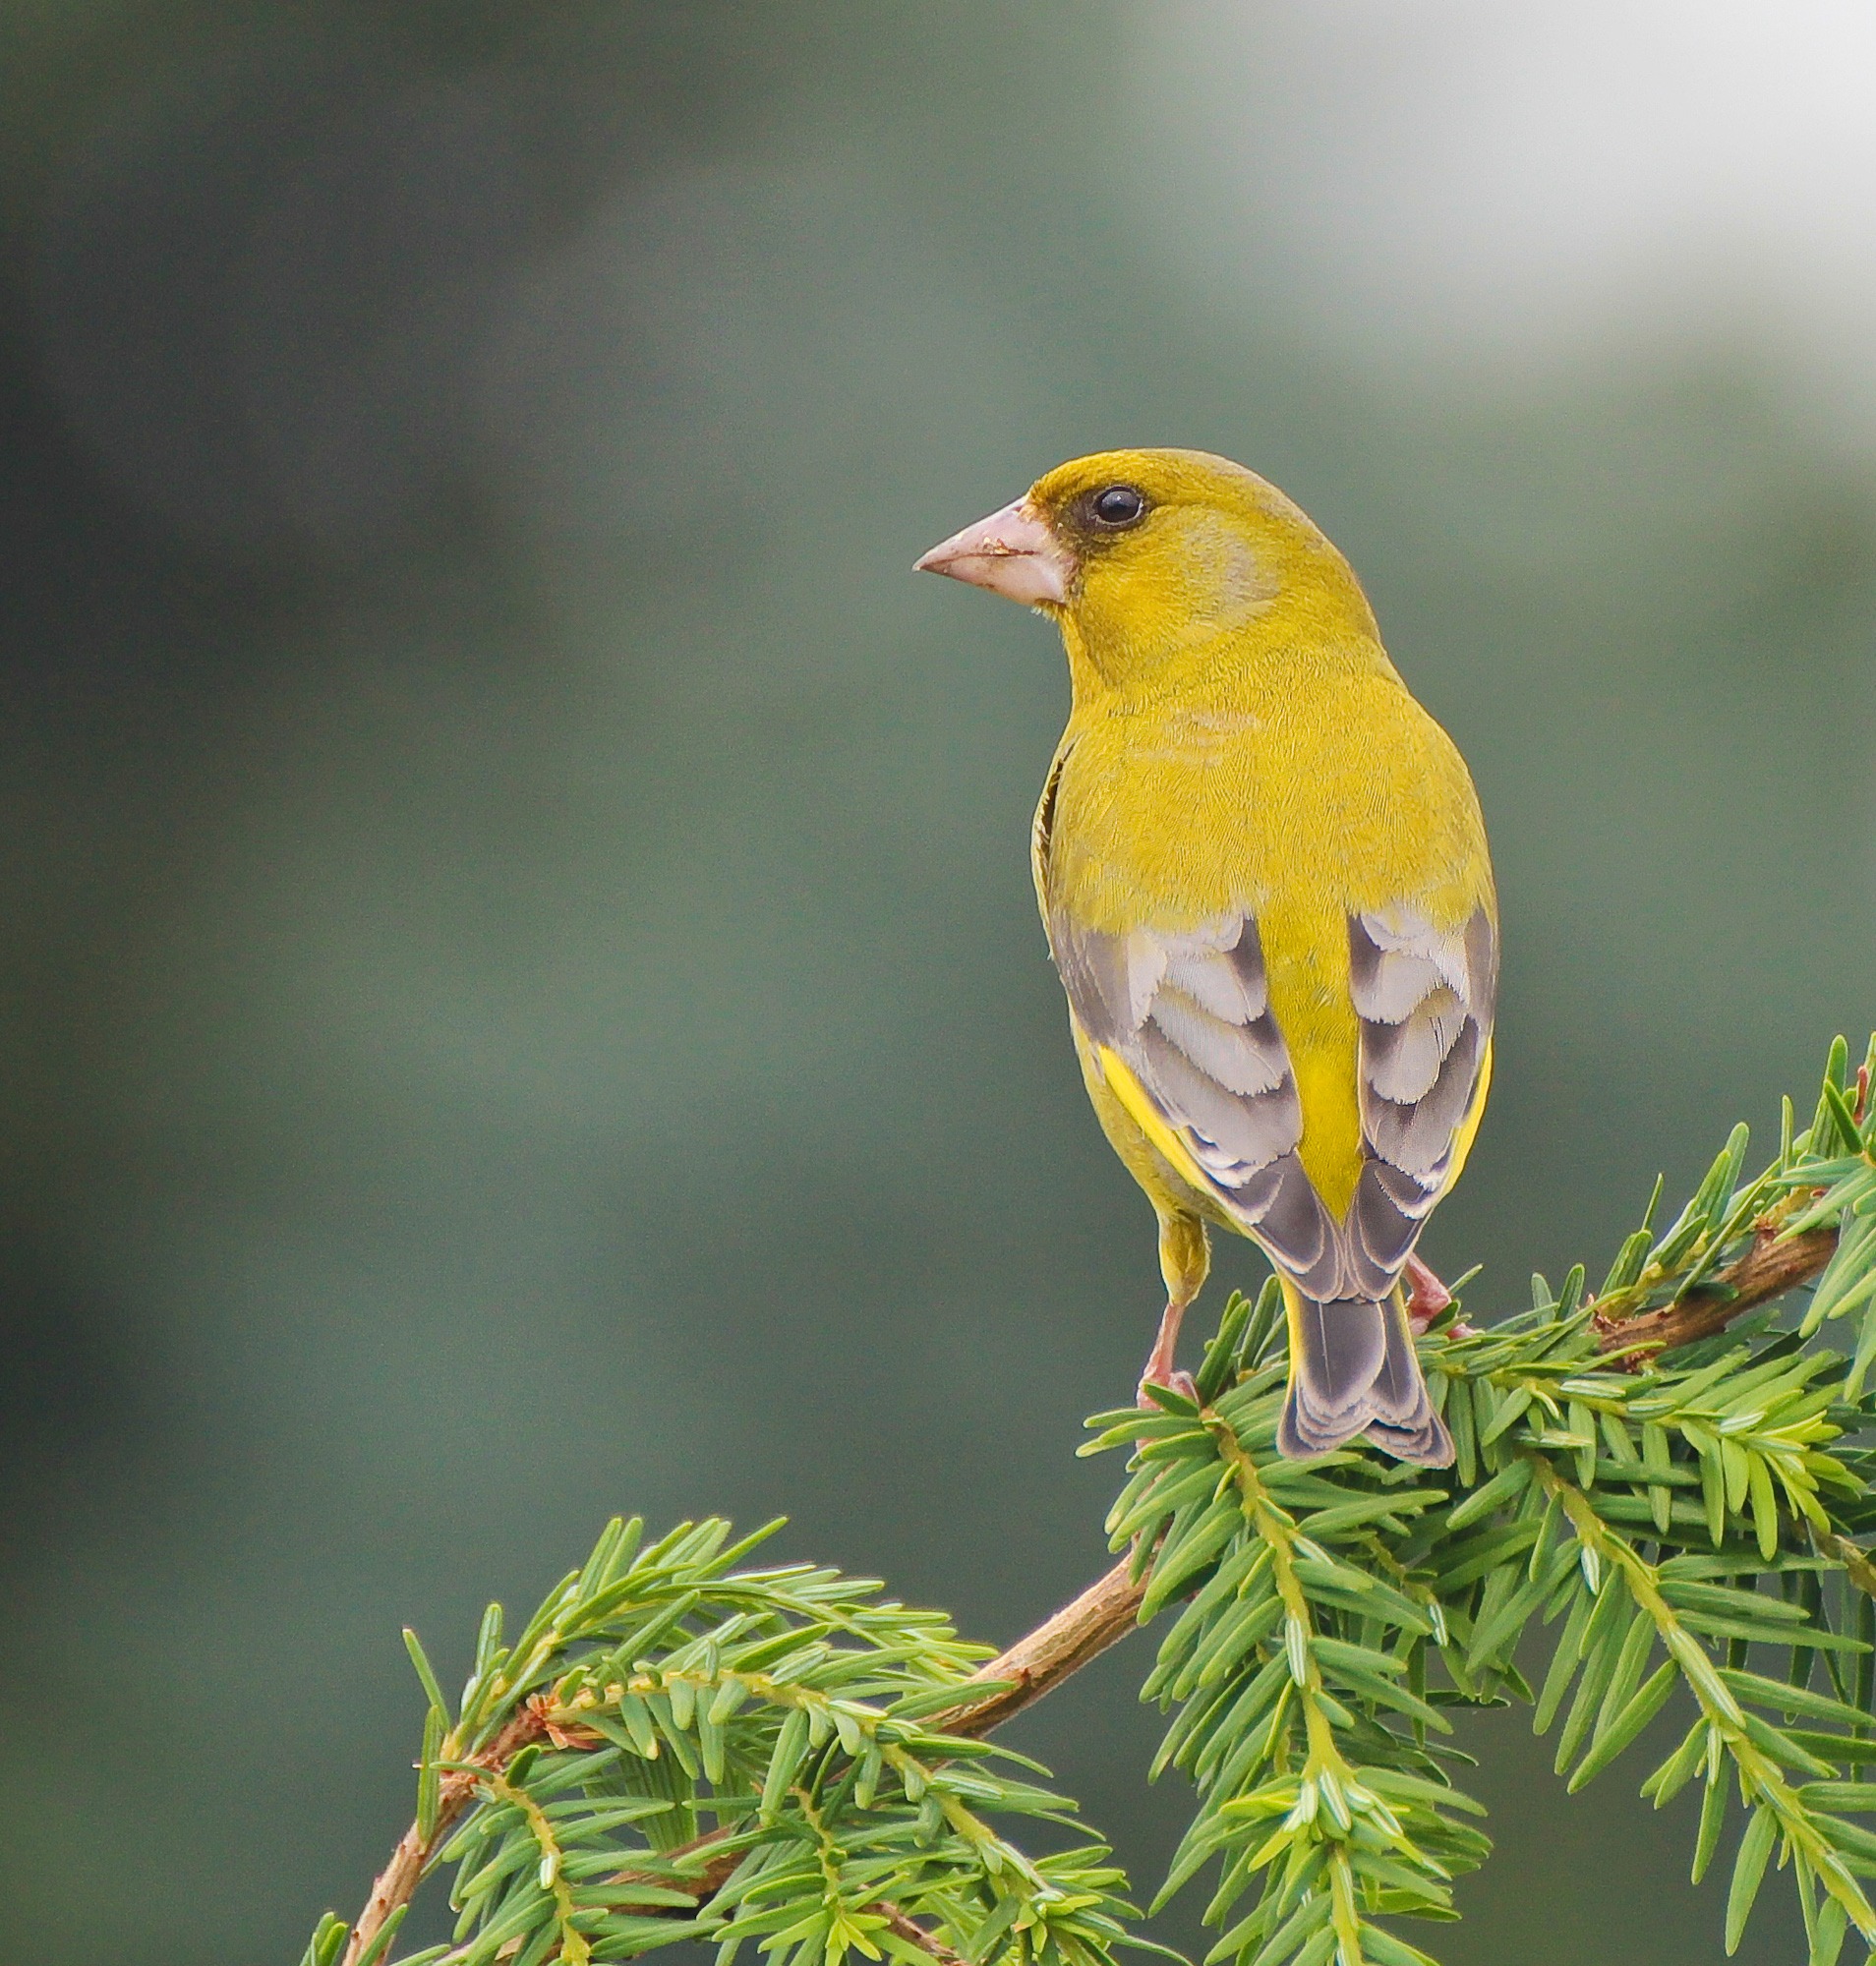
nature, branch, bird, animal, wildlife, beak, yellow, fauna, vertebrate, finch, old world flycatcher, perching bird